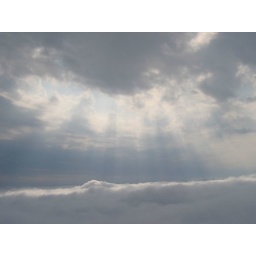
Up above the clouds there is always a blue sky